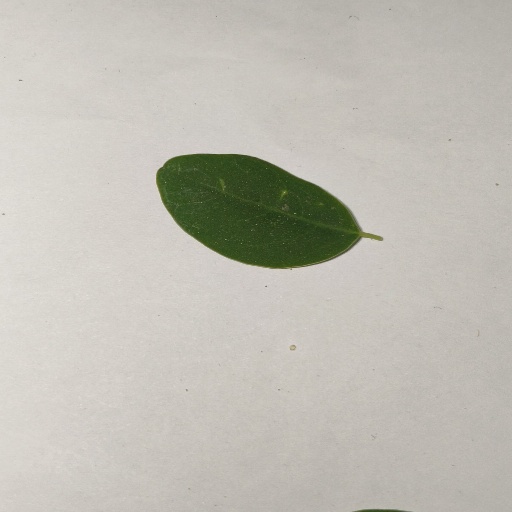
Species: Sojina
Leaf condition: Healthy Leaf